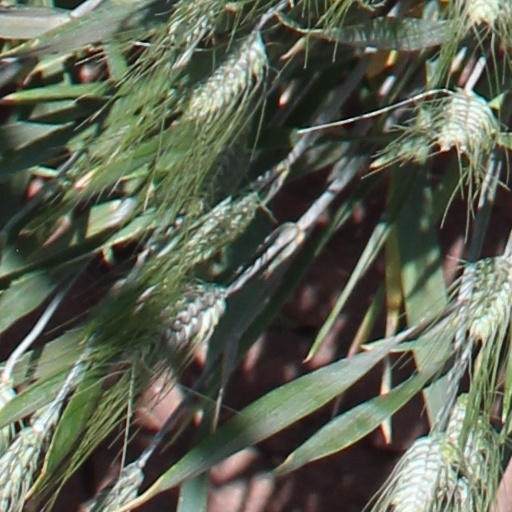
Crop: wheat